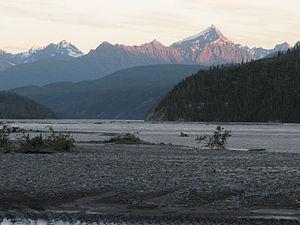
La rivière Copper, ou rivière Athna, de son nom en athna, est une rivière d'Alaska aux États-Unis, de 480 km de long. Elle coule depuis les Montagnes Wrangell et les Montagnes Chugach jusqu'au Golfe d'Alaska. C'est le dixième cours d'eau des États-Unis pour le volume de sédiments à son embouchure. C'est aussi un lieu privilégié pour la pêche au saumon.